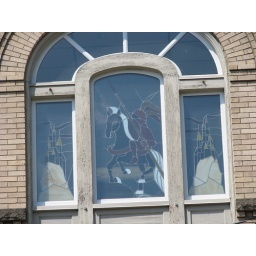
lead glass window in hellgate of a knight